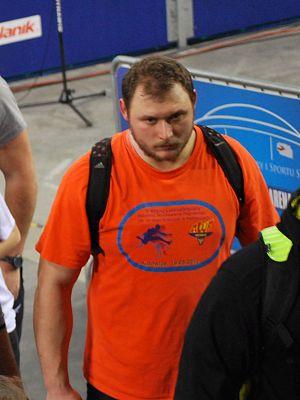
Krzysztof Brzozowski est un athlète polonais, spécialiste du lancer du poids.